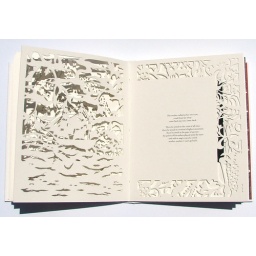
The Wondrous Stag. Book thesis on the characterization of female and male characters in western &amp;amp; eastern folktales.